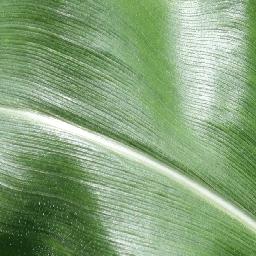
Label: Corn___healthy